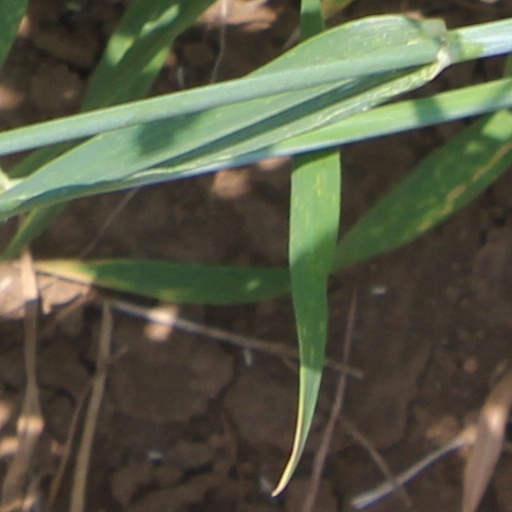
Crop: wheat